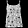
Label: T - shirt / top